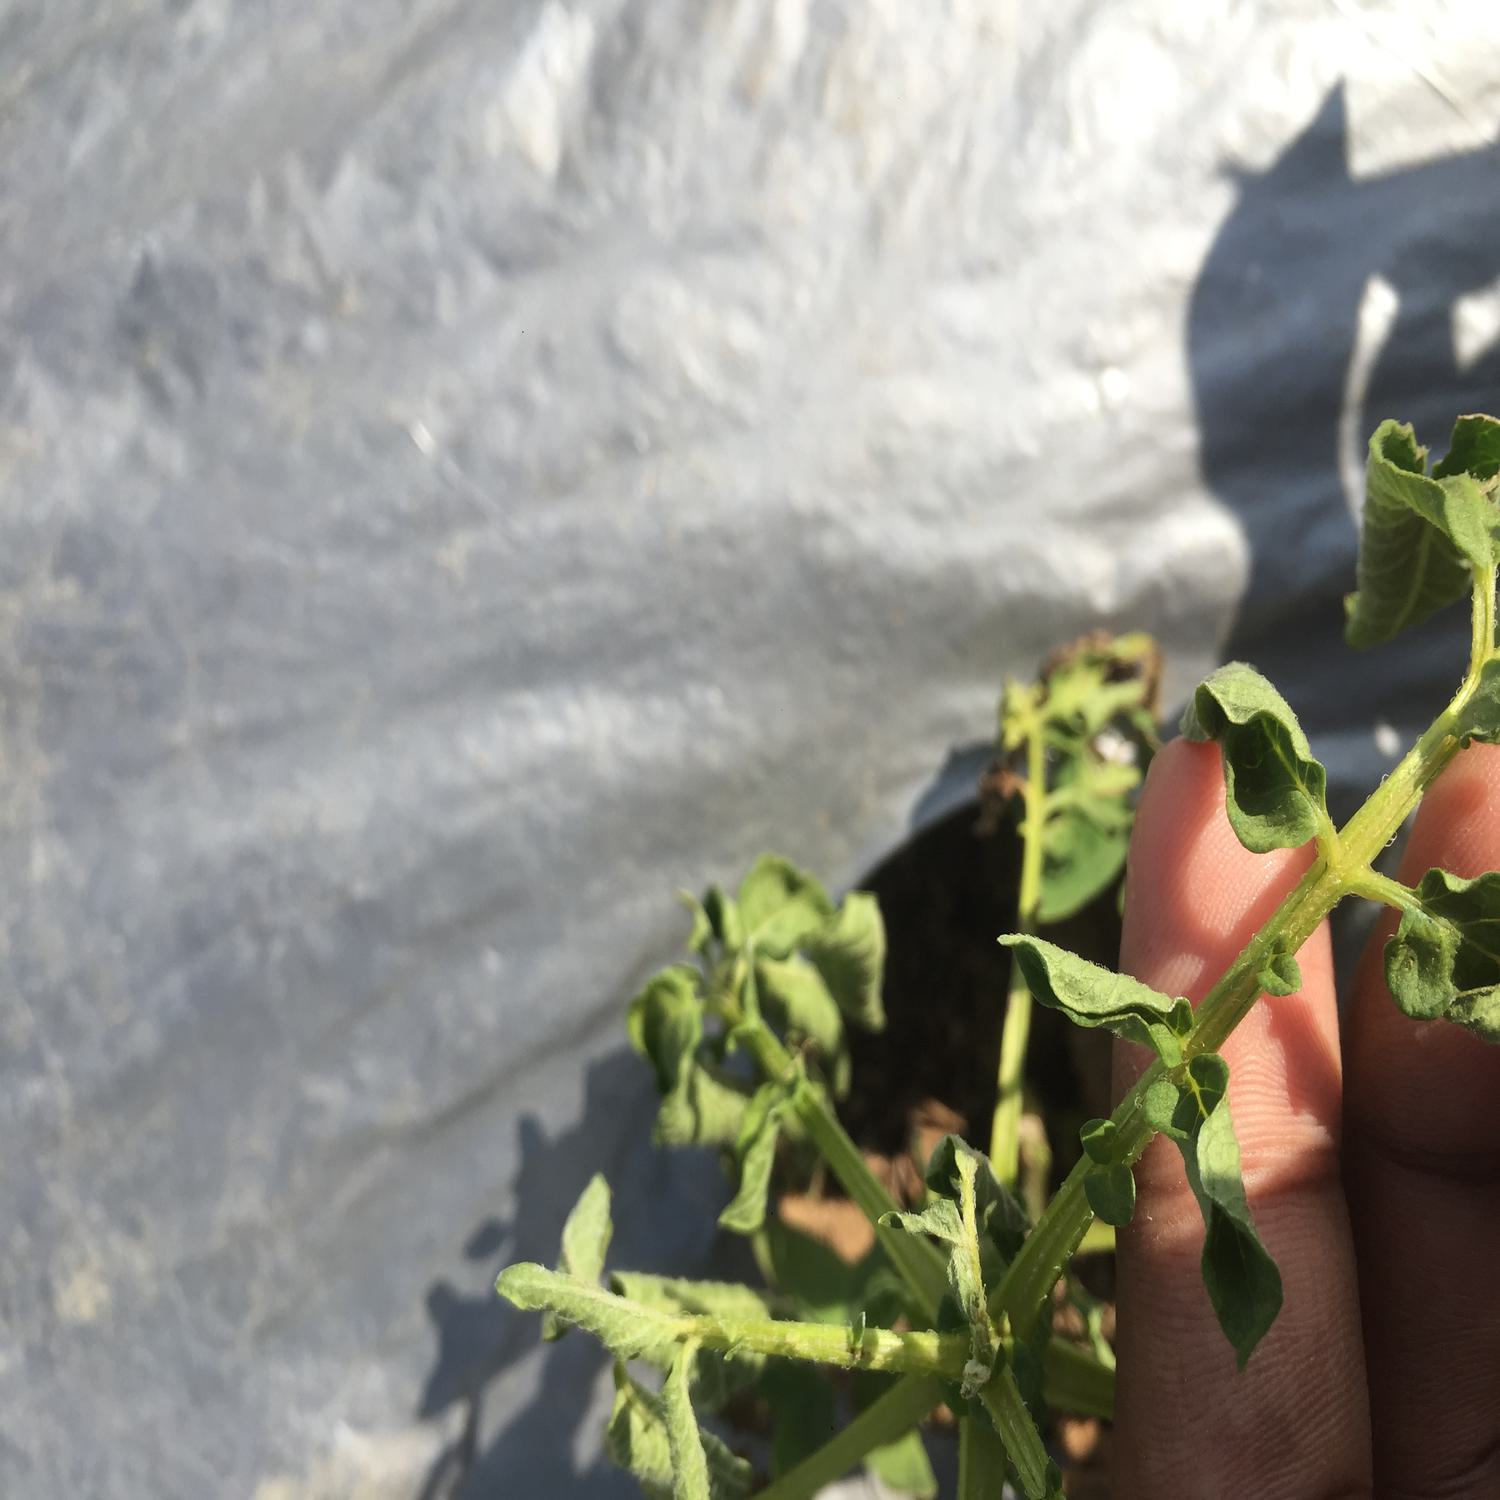
Label: Bacteria